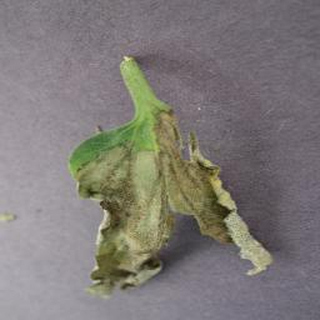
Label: tomato_late_blight